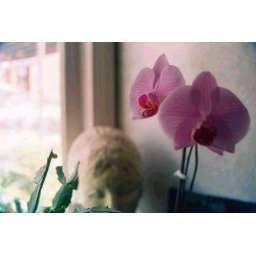
Favorite purple orchids displayed by kitchen window near sculpture created years ago by my artist mother ...